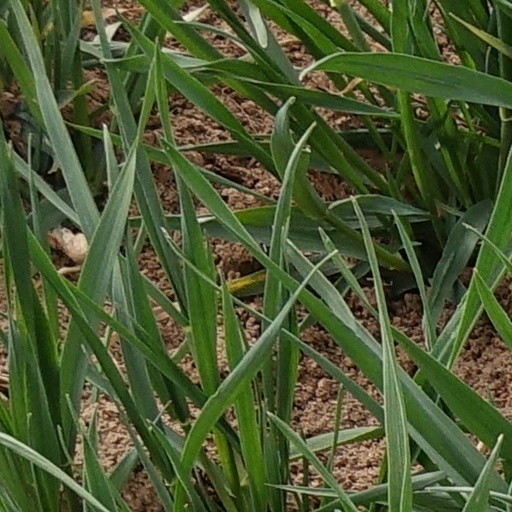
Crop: wheat